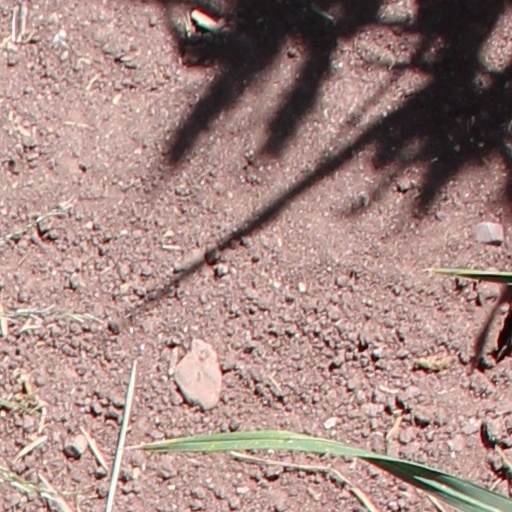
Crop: wheat